Origins Space Telescope

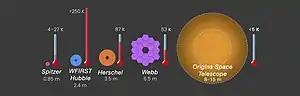
Diagram of the envisioned mirror diameter of the Origins Space Telescope.

The Roadmap envisaged a mid- to far-infrared space telescope (contrasting with the near- to mid-infrared James Webb Space Telescope) with a large gain in sensitivity over the Herschel Space Observatory (a previous far-infrared telescope), and better angular resolution with at least a four-order of magnitude sensitivity improvement over Herschel. The mission development relies on the identification of primary science drivers to establish the technical requirements for the observatory. The workgroups have identified these baseline science topics: